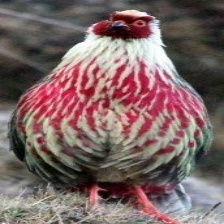
Species: BLOOD PHEASANT
Scientific name: ITHAGINIS CRUENTUS